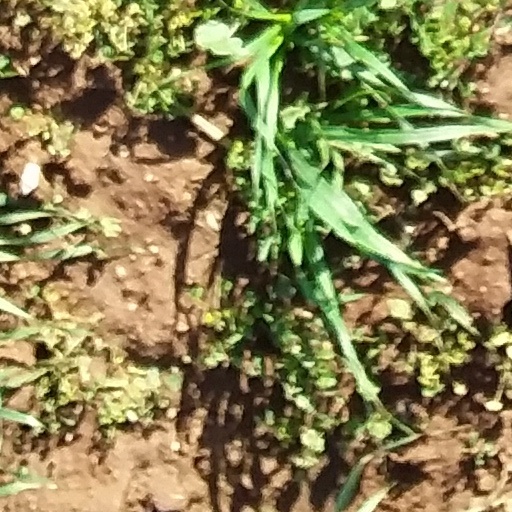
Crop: wheat